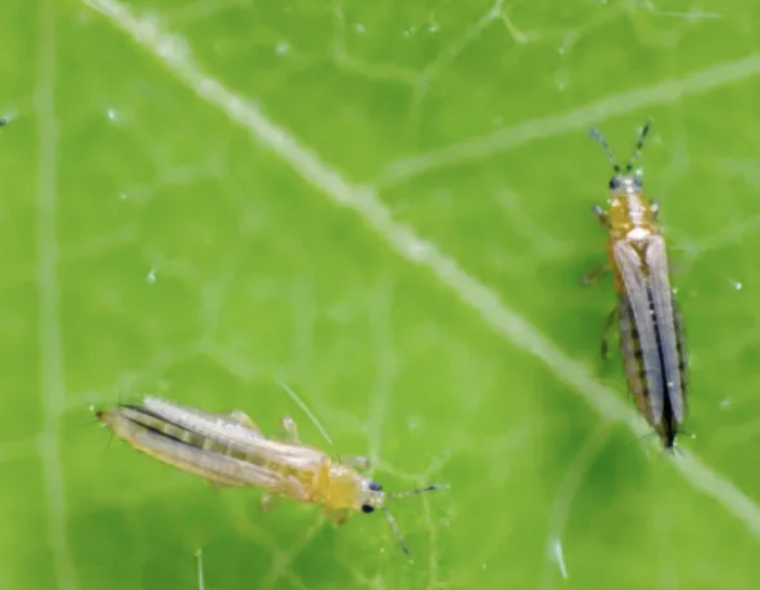
Label: thrips_disease